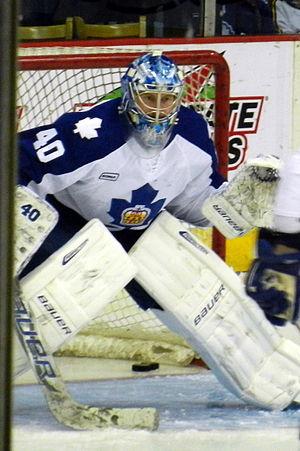
Les Maple Leafs de Toronto sont une franchise de hockey sur glace professionnel. Aujourd'hui, le club des Maple Leafs de Toronto fait partie de la Ligue nationale de hockey et est situé à Toronto, au Canada. Par le passé, l'équipe a porté les noms d'Arenas de Toronto de 1917 à 1919 puis de Saint-Patricks de Toronto de 1919 à 1926.
Jussi Rynnas est un joueur professionnel finlandais de hockey sur glace.